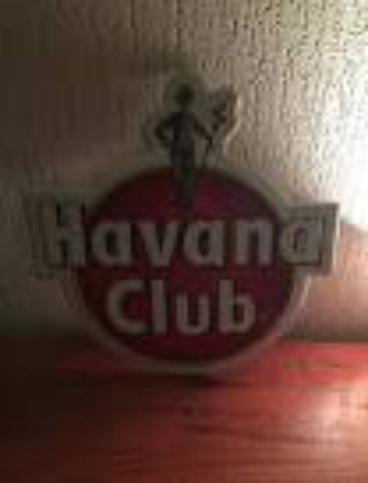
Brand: Havana Club
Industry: Necessities